HR 8799 c

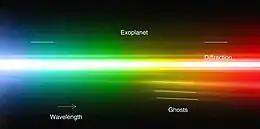
The spectrum of the planet HR 8799 c. The spectrum of the star and the planet was obtained with the NACO adaptive optics instrument on ESO’s Very Large Telescope.

Near infrared spectroscopy from 995 to 1769 nanometers made with the Palomar Observatory show evidence of ammonia, perhaps some acetylene but neither carbon dioxide nor substantial methane. High resolution spectroscopy with the OSIRIS instrument on the Keck Observatory show numerous well resolved lines of molecular absorption in the planet's atmosphere in the K band. Although methane is absent, the planet's atmosphere contains both water and carbon monoxide; the carbon-to-oxygen ratio of HR 8799 c is higher than that of its star, suggesting that the planet formed through the core accretion process.